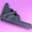
Label: airplane